Ulgi Lighthouse

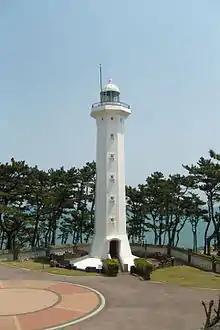
Current Ulgi Lighthouse

The Ulgi Lighthouse is a lighthouse in Ulsan, South Korea.